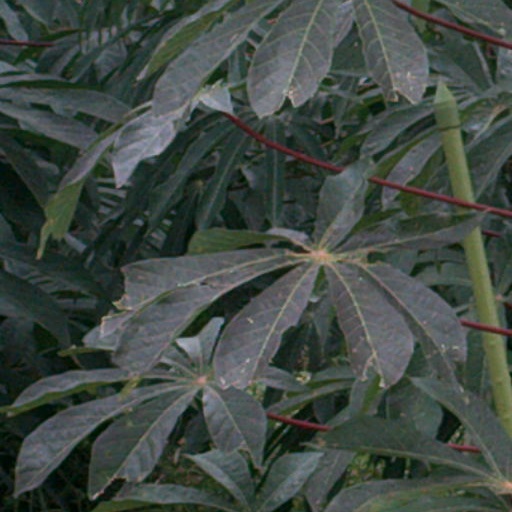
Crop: cassava